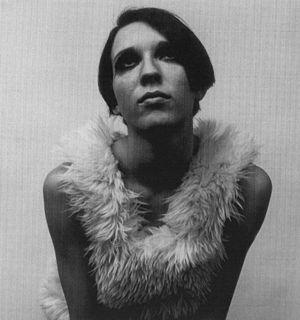
Marcia Lynn Moretto, née le 18 juillet 1946 aux États-Unis, et morte le 21 mai 1983 dans le 5ᵉ arrondissement de Paris, est une danseuse, mannequin, chorégraphe et metteuse en scène argentine et américaine, devenue célèbre pour avoir révolutionné la présentation des défilés de mode en les chorégraphiant. Les Rita Mitsouko lui ont rendu hommage dans leur premier tube Marcia Baïla sorti en 1984.